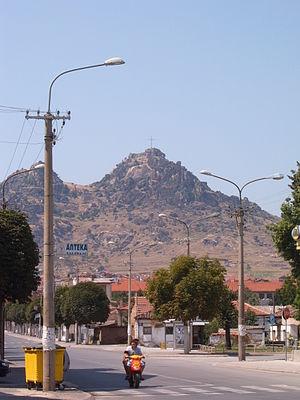
Les Markovi Kuli, ou Tours de Marko sont les restes d'un château fort construit au XIVᵉ siècle par le roi Marko Kraljević. Les ruines se trouvent au sommet d'un promontoire rocheux à proximité de la ville de Prilep. Le site présente des traces d'occupation largement antérieures au roi Marko et c'est également un site naturel d'exception. À ce titre, il est protégé par l'IUCN depuis 1965 et il est inscrit sur la liste indicative du Patrimoine mondial de l'Unesco depuis 2004.